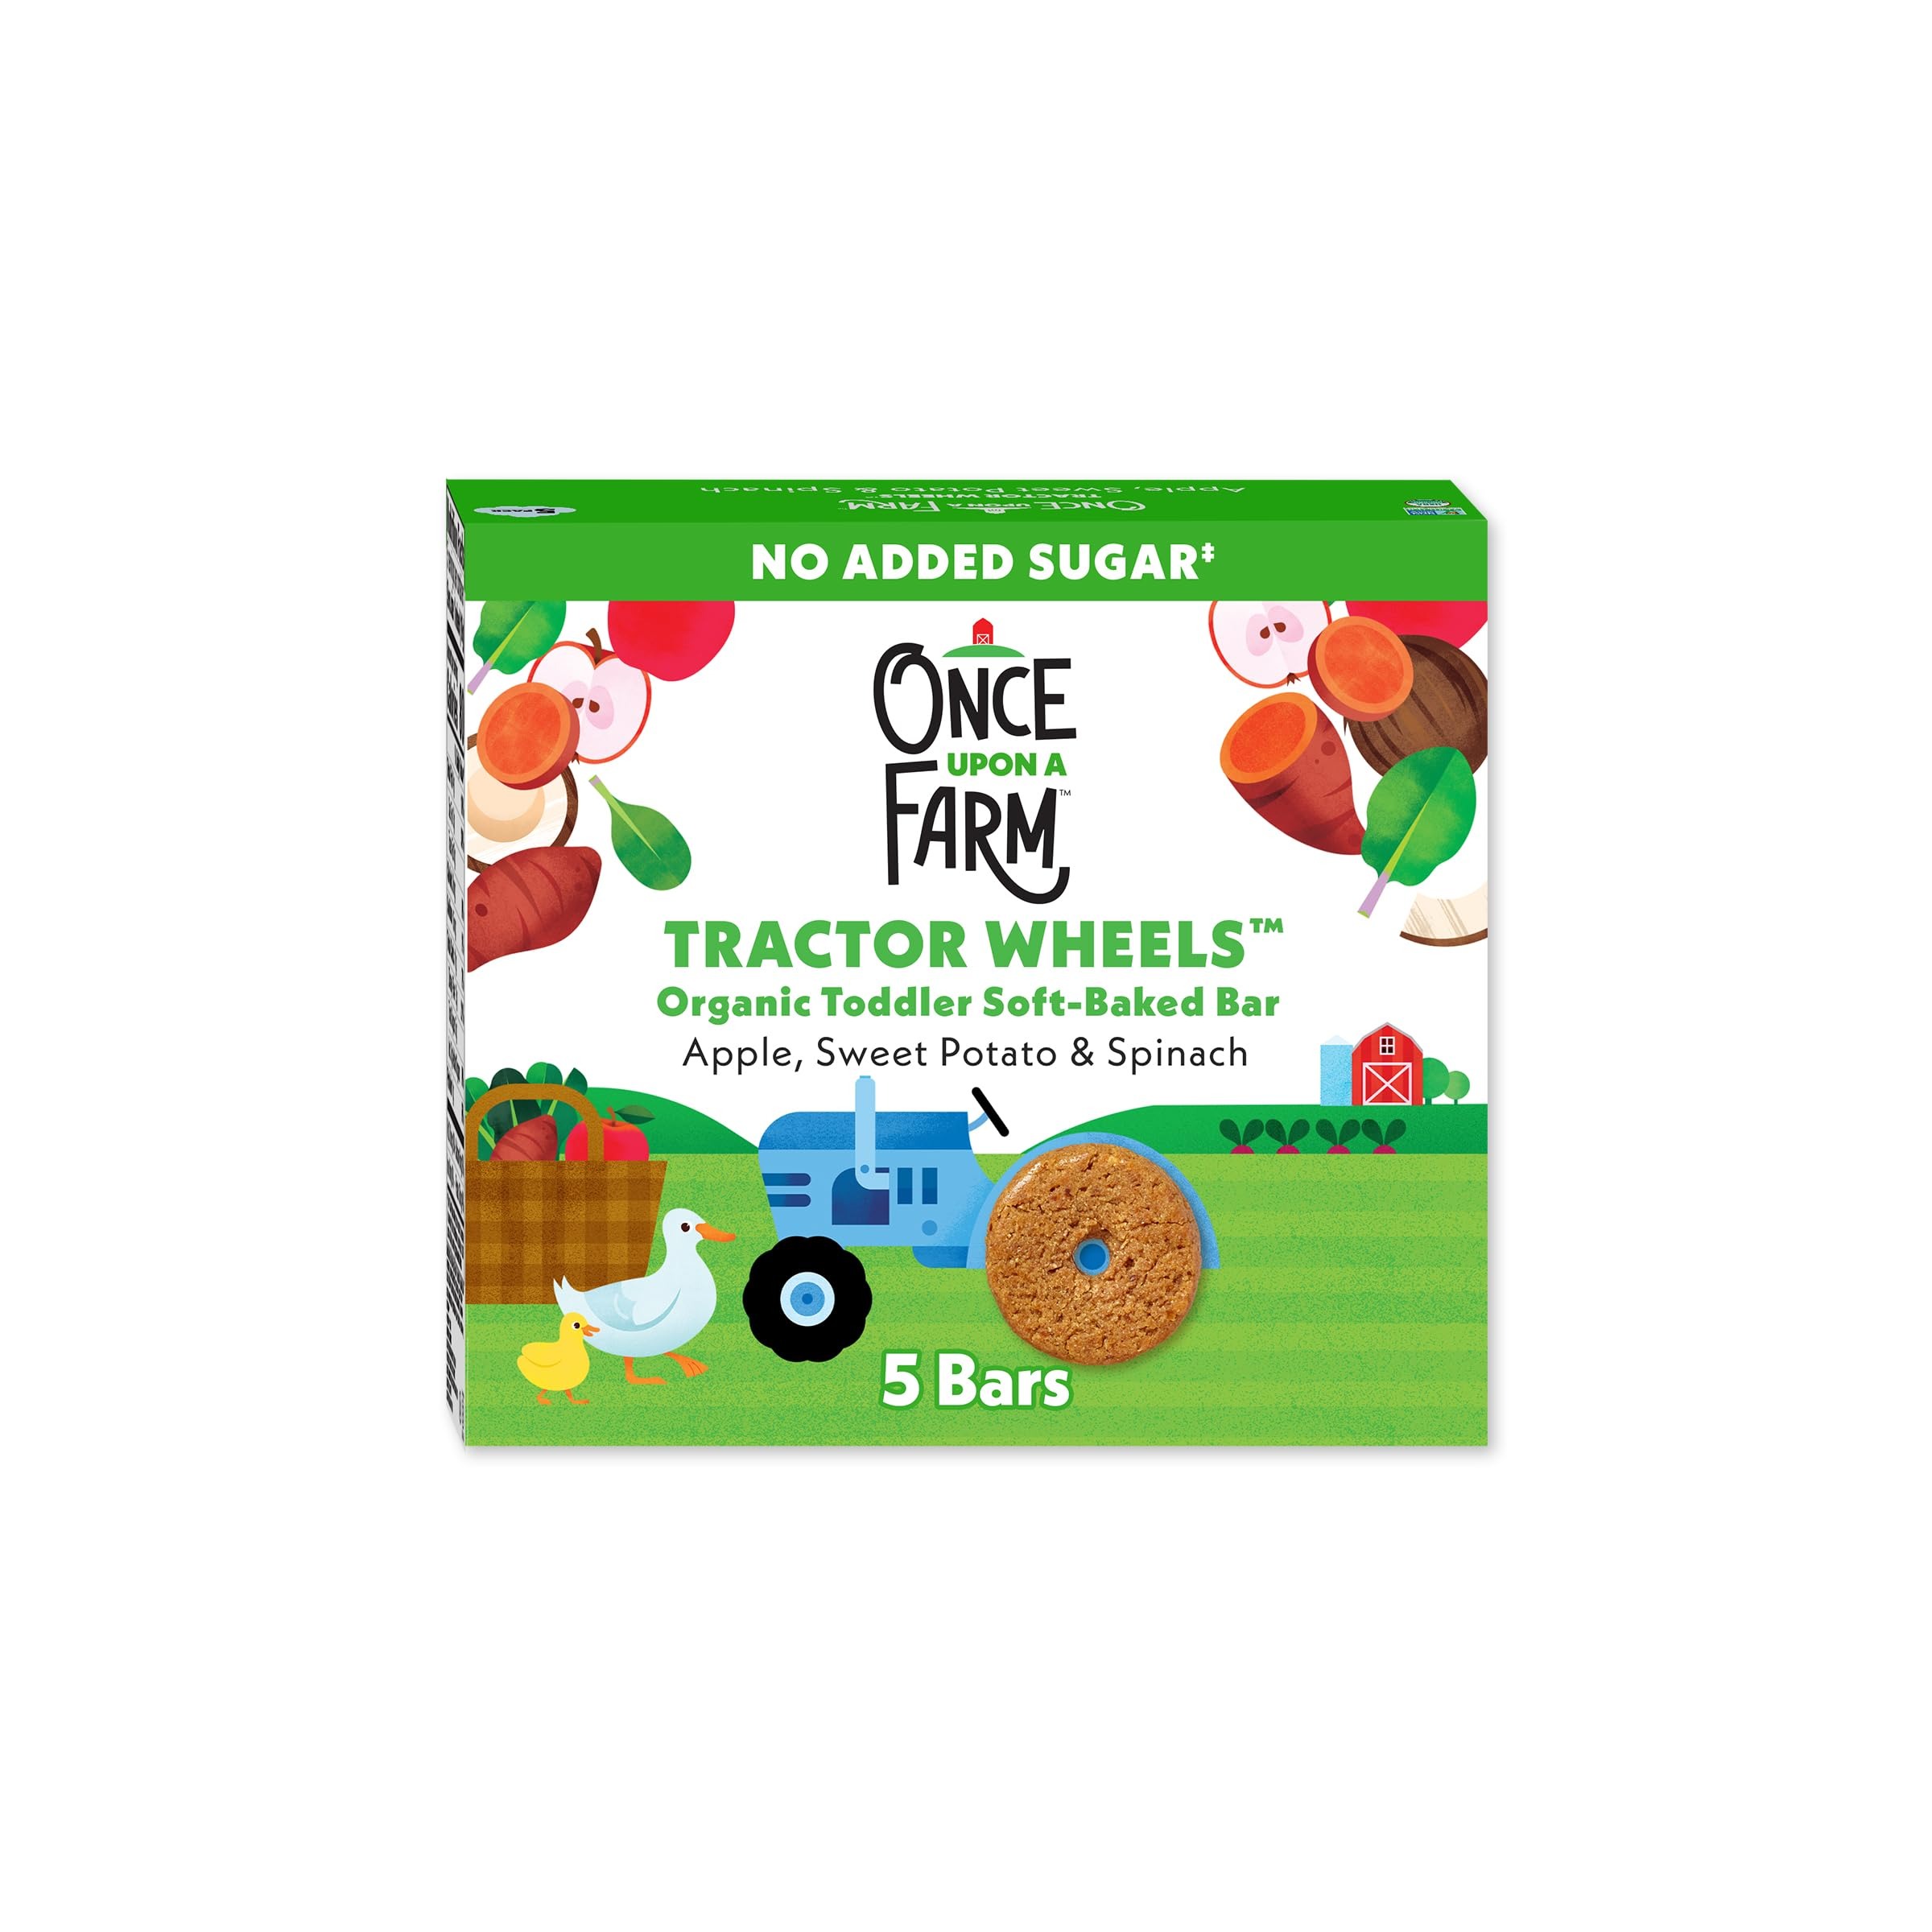
Item Name: Once Upon a Farm Tractor Wheel Bar, Apple, Sweet Potato & Spinach
Bullet Point 1: Soft-baked organic Tractor Wheels offer well-rounded nutrition with real fruit and veggie ingredients
Bullet Point 2: No Added Sugar
Bullet Point 3: Wheel shape fits little hands and encourages littler bites—perfect for self-feeding
Bullet Point 4: Good source of fiber
Bullet Point 5: Fueled by 100% Whole Grain Oats
Value: 3.35
Unit: Ounce

Price: 5.19